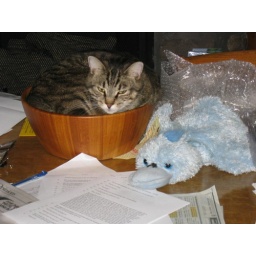
Louie also likes to sleep in an undersized paper box in our main office.